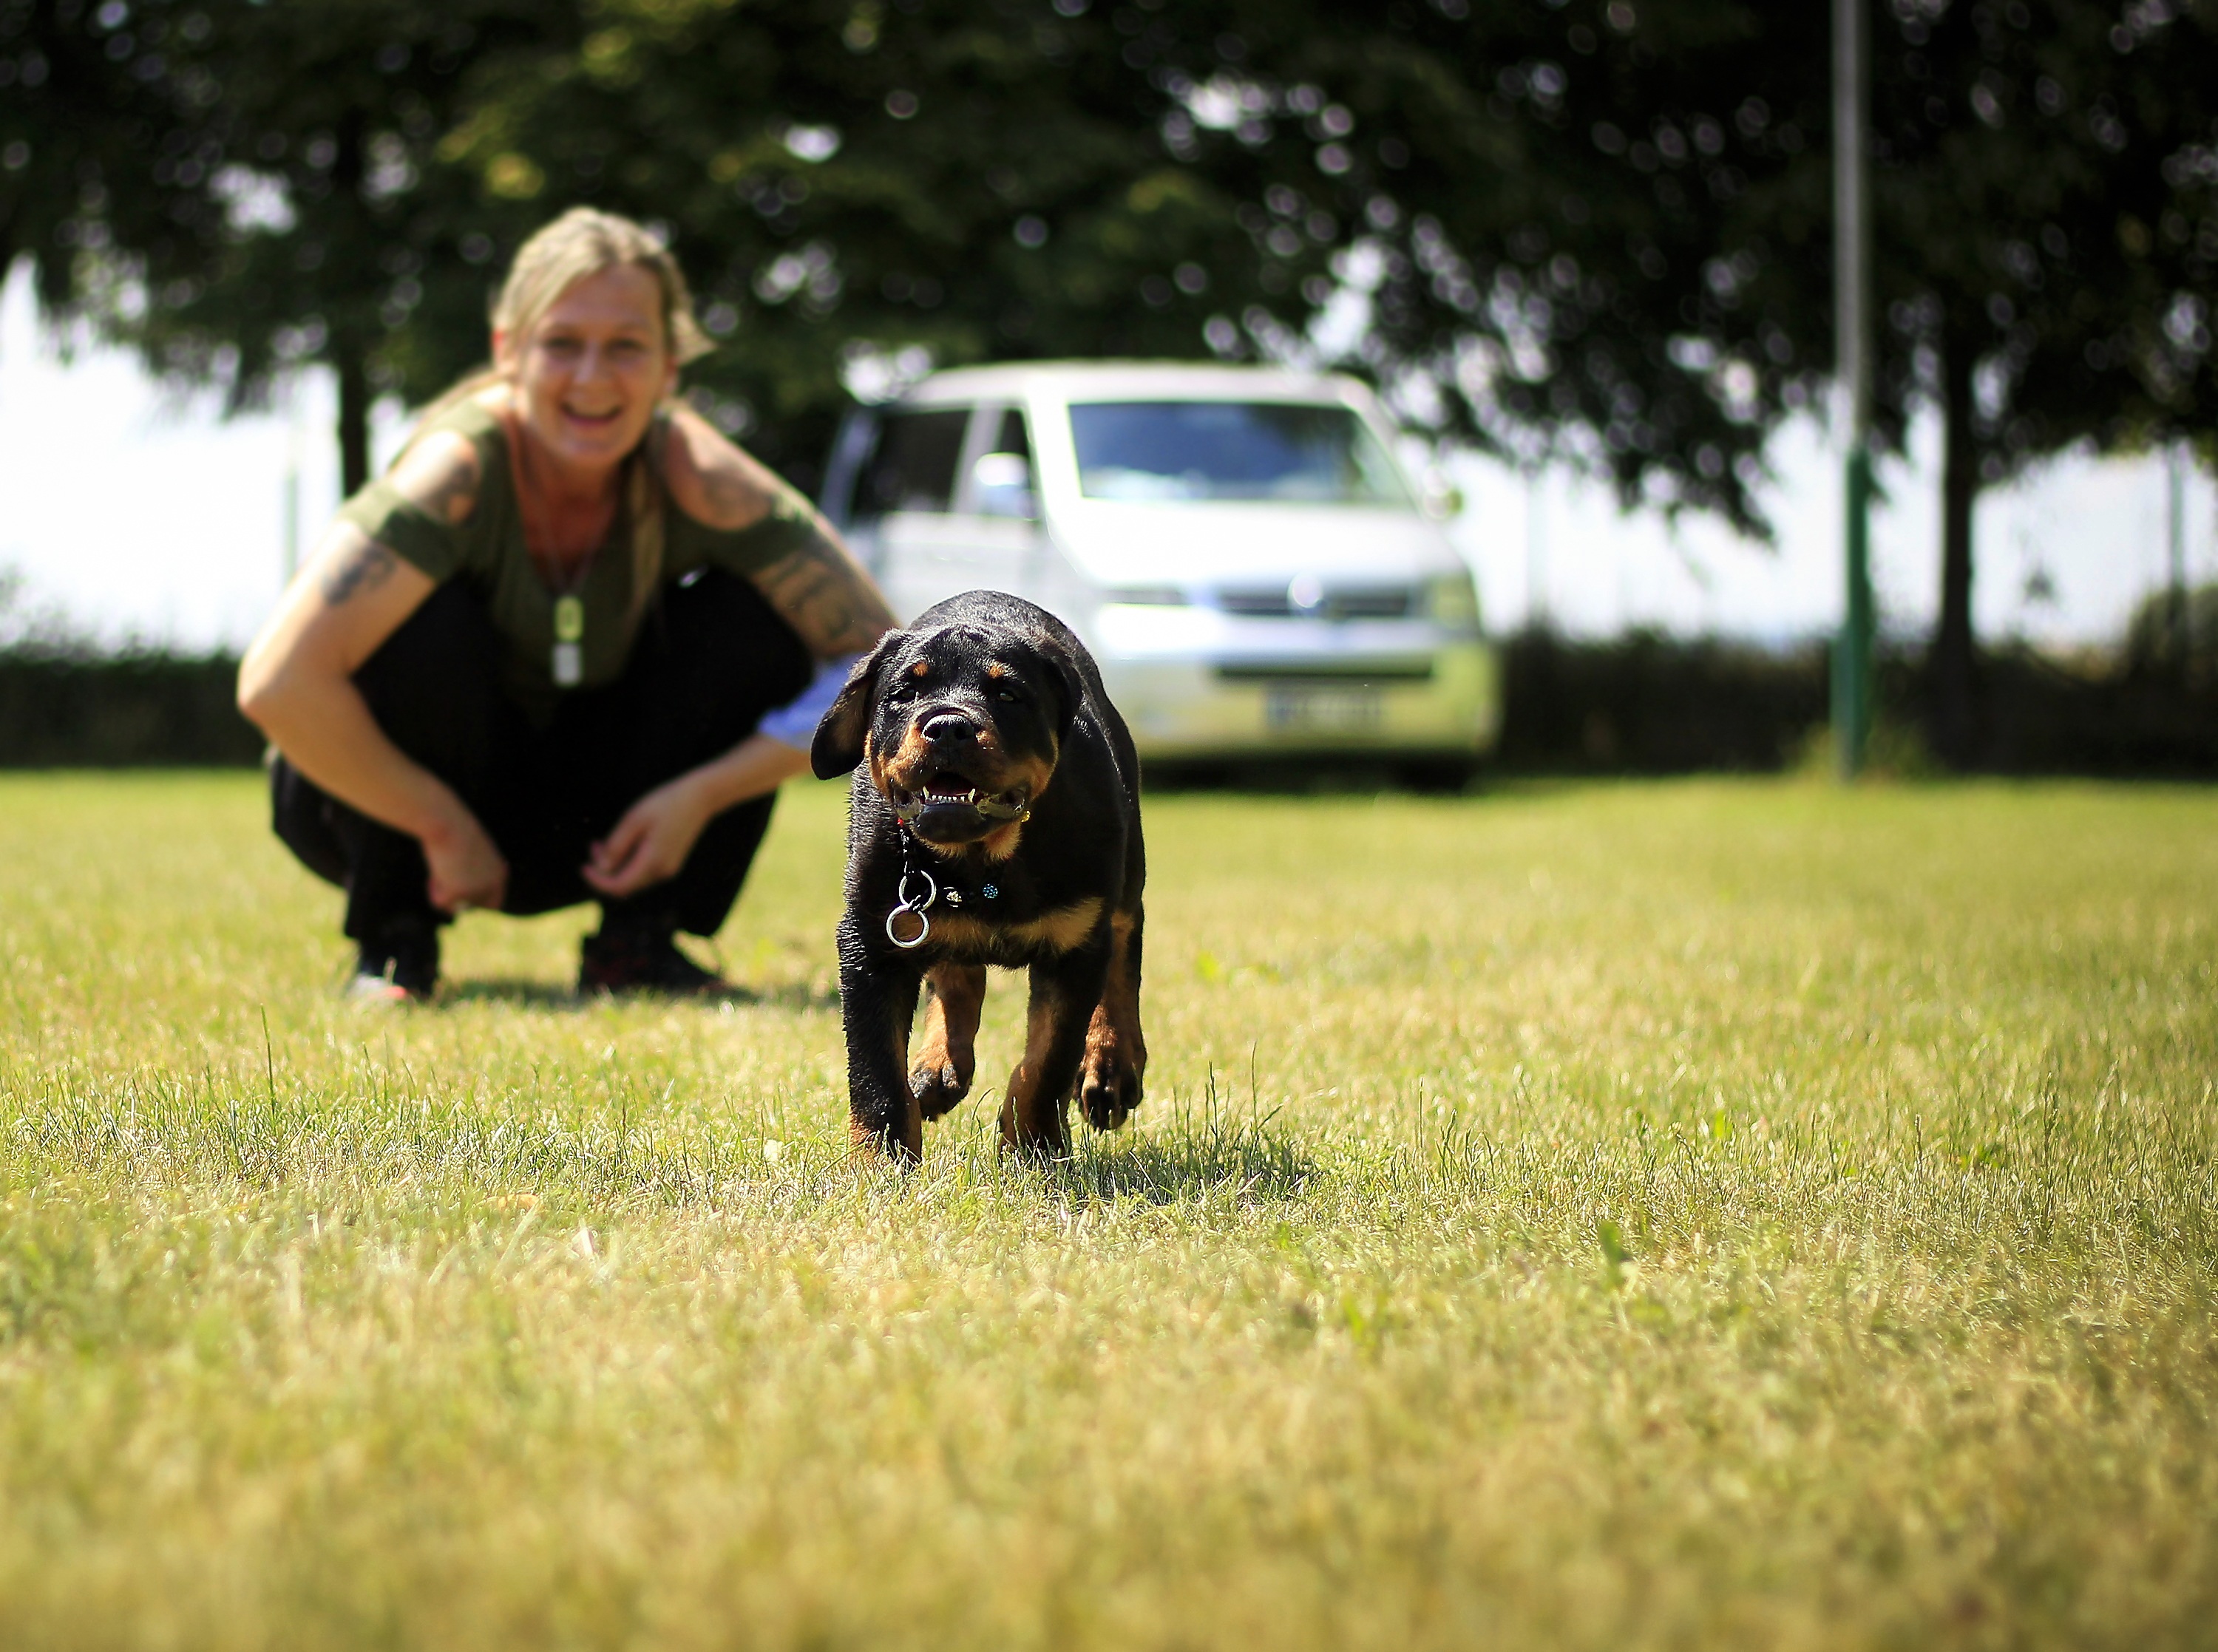
nature, grass, outdoor, group, lawn, play, run, home, puppy, dog, animal, cute, jump, summer, pet, young, green, action, mammal, playing, black, happy, beautiful, breed, puppies, rottweiler, a little, from the outside, dog like mammal